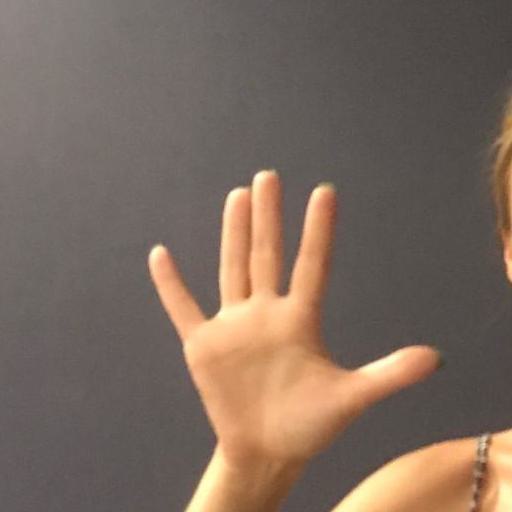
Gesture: palm